Describe the emotion expressed in this image:  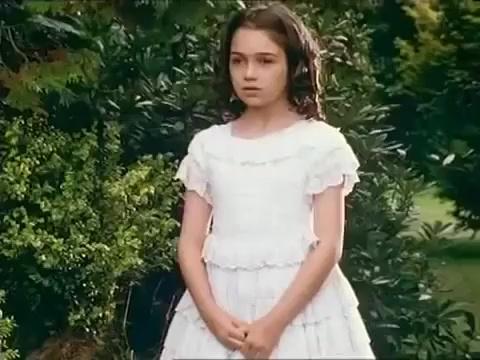
This person displays Suffering, valence and arousal with high intensity.